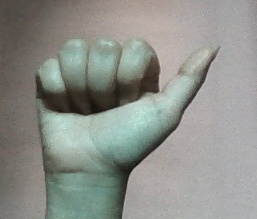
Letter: dhad